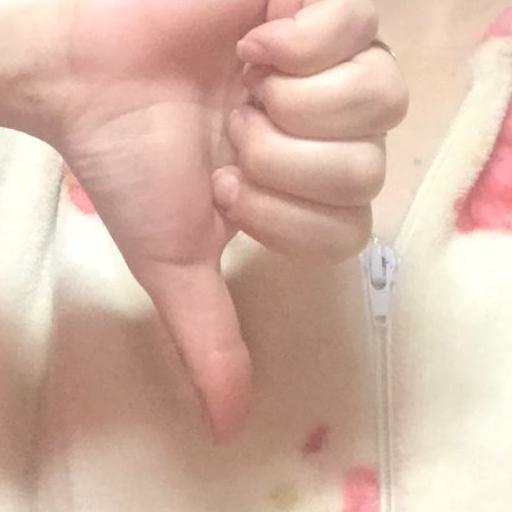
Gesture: dislike